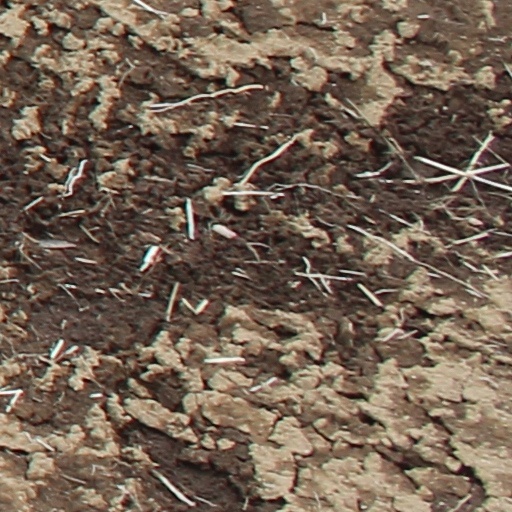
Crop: wheat